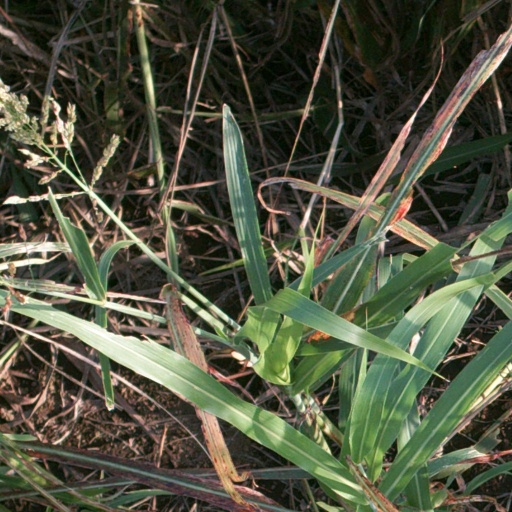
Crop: sorghum